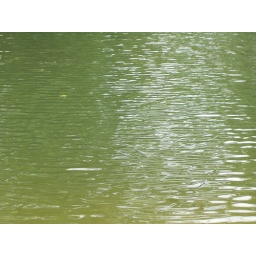
I love the even ripples in this pic. Also, the green water is beautiful.